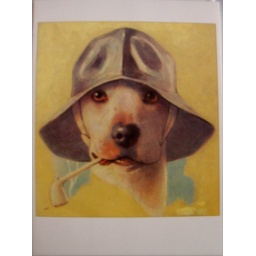
found this card in a book i bought a few years ago. looks like a certain dog i know.